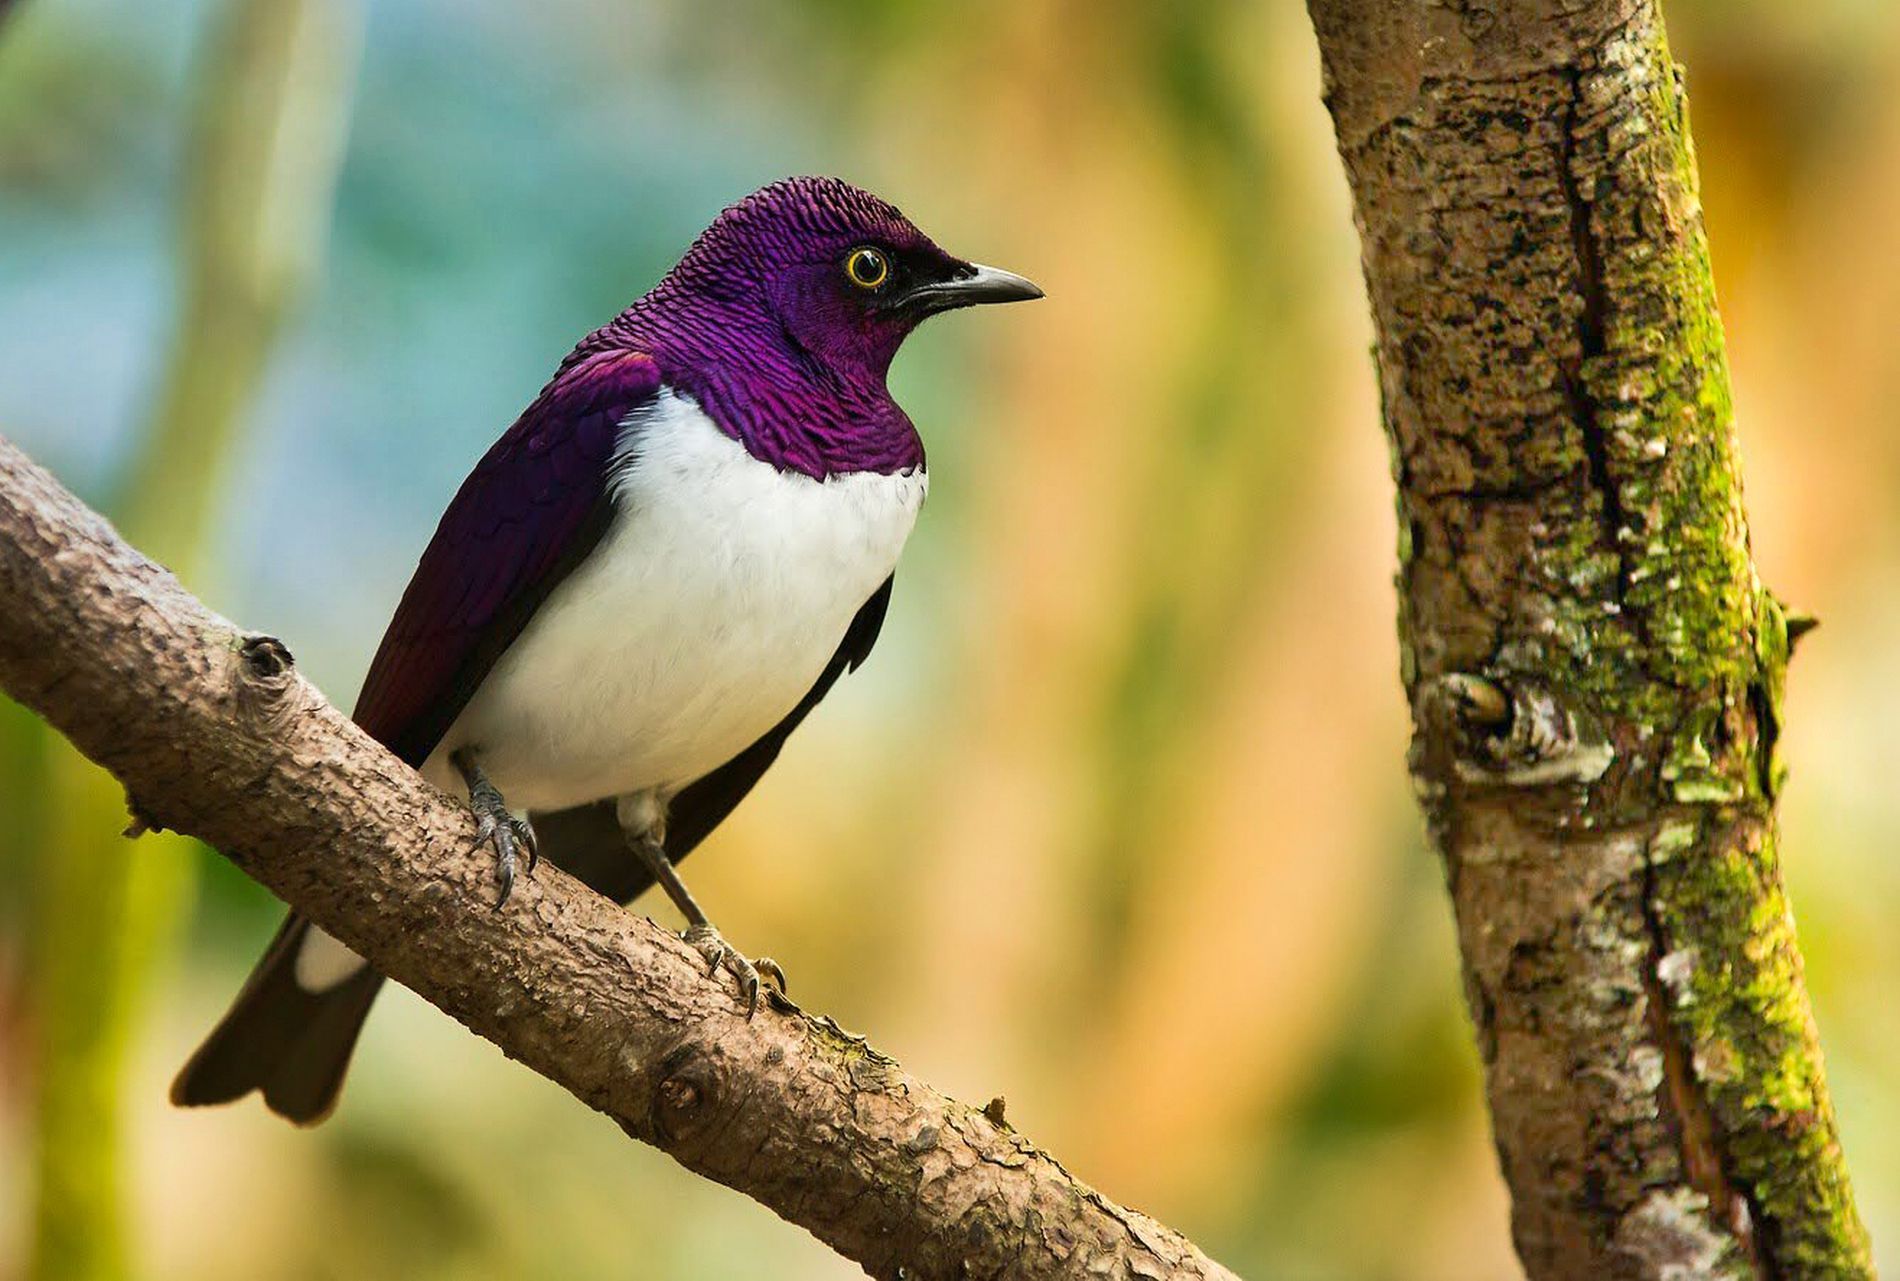
Bird with violet head
This image shows a bird standing on a tree branch. The bird has a purple head. Its feathers are white and purple. The background is blurred and natural.
The scene is a landscape image taken in daylight from a slight side angle at eye level, showing a bird with a purple head standing on a tree branch. The scene’s vibes create a calm and serene atmosphere.
Labels: Animal, Beak, Bird, Finch, Purple, Blackbird, Jay, Leaf, Plant, Branch, Blurry background, Branches